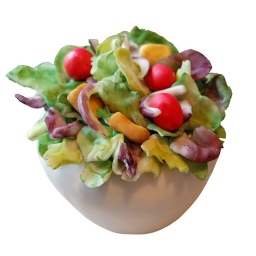
Hand sculpted lettuce, cherry tomatoes, croutons and red onion in fondant salad bowl